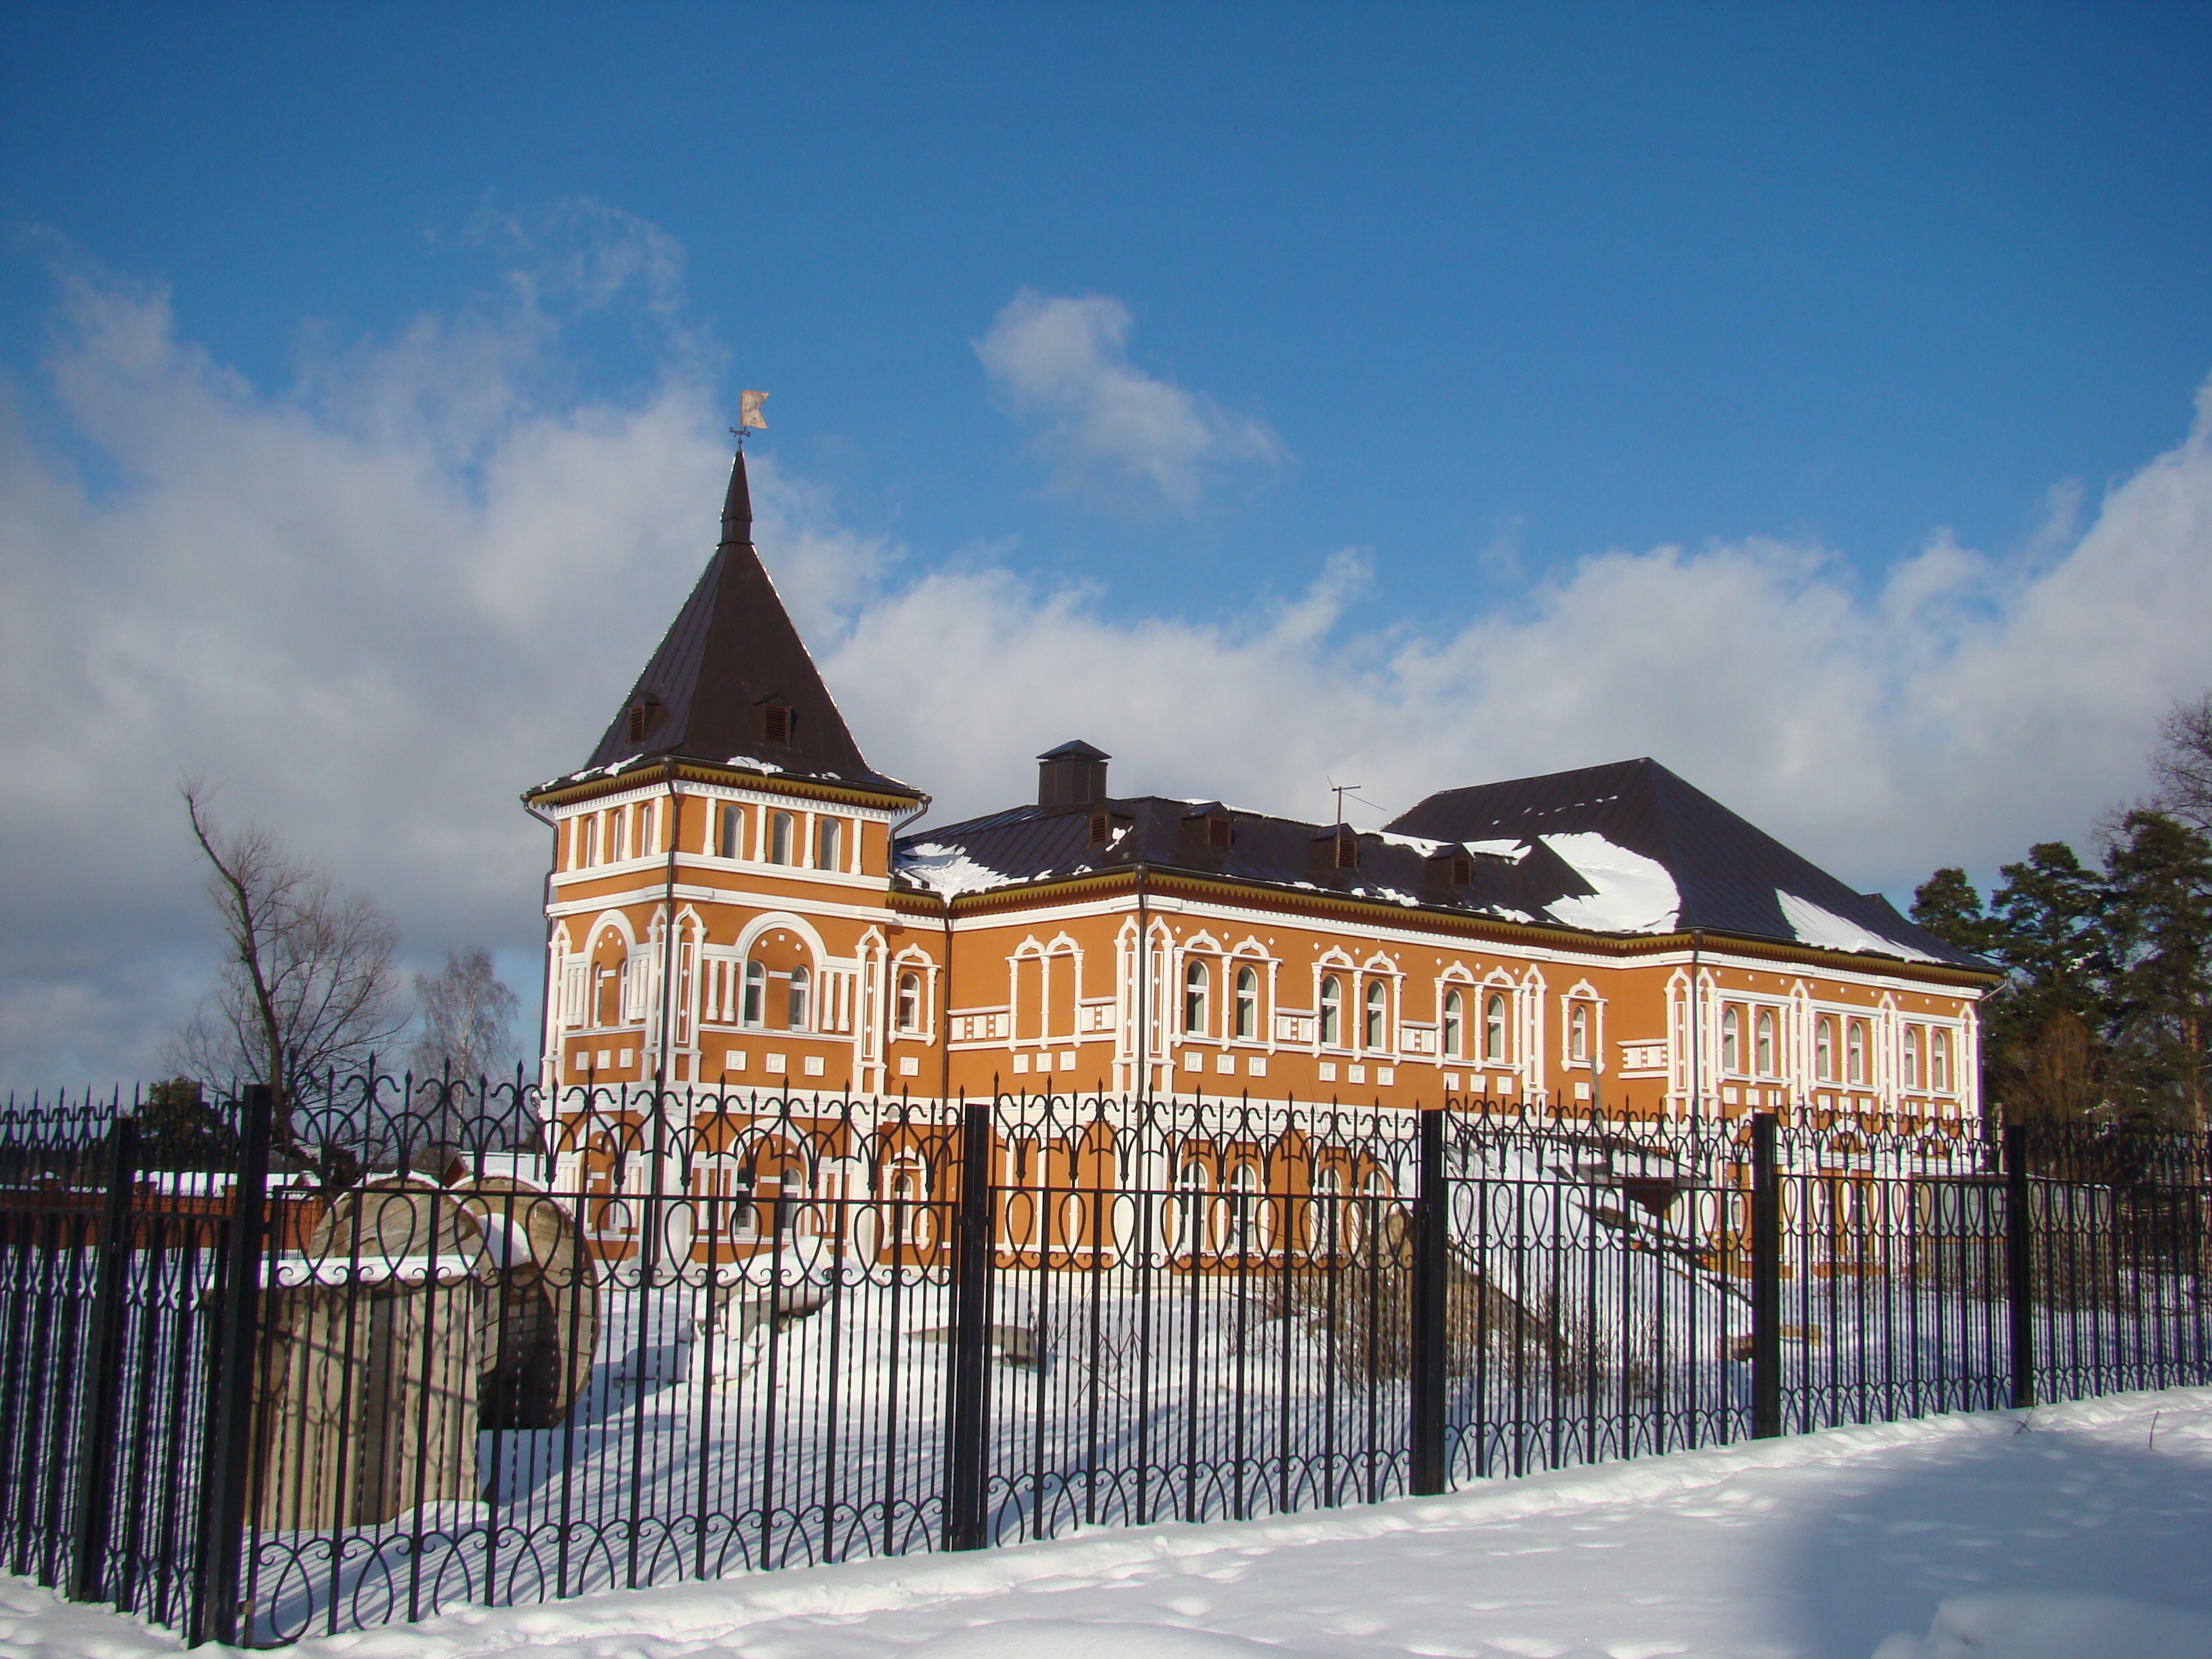
snow, winter, house, building, chateau, home, weather, facade, season, sony, estate, russia, supershot, moscowregion, dsc, h9, dsch9, peredelkino